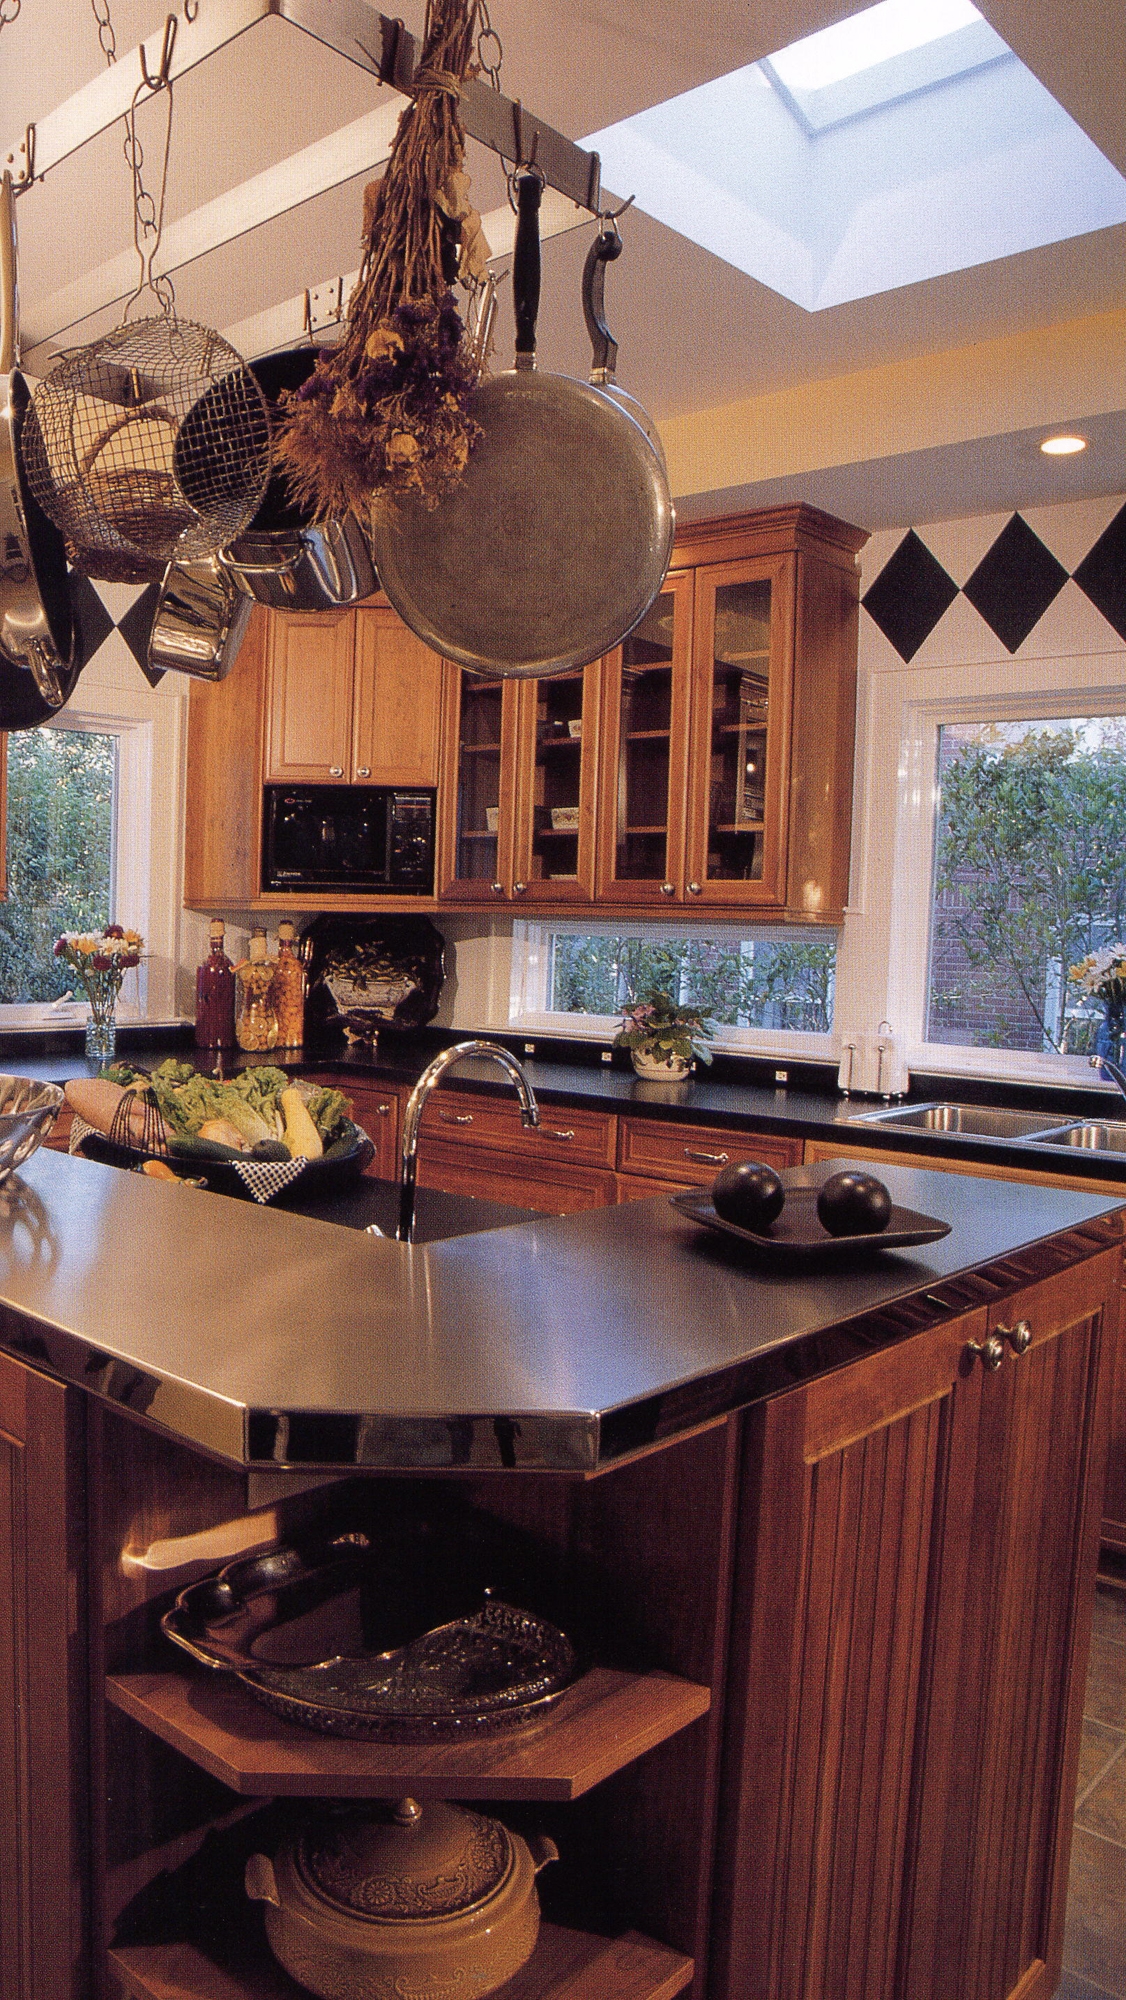
Room type: kitchen